Crescent Head, New South Wales

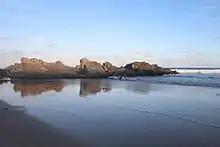
Large rocks at Goolawah National Park

Crescent Head was officially declared a village in 1894, but the first mention of Crescent Head had appeared in 1833 from the NSW Calendar and General Post Office Directory.